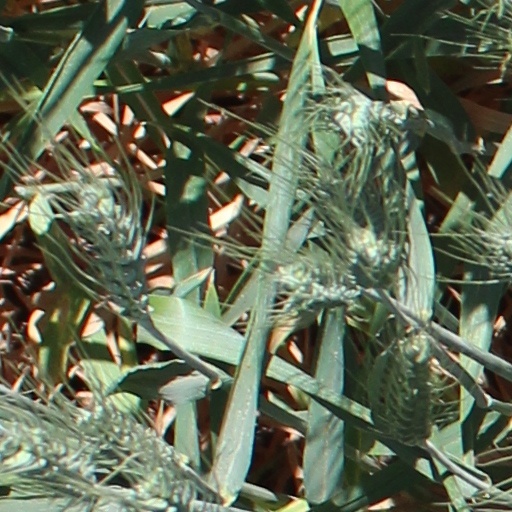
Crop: wheat